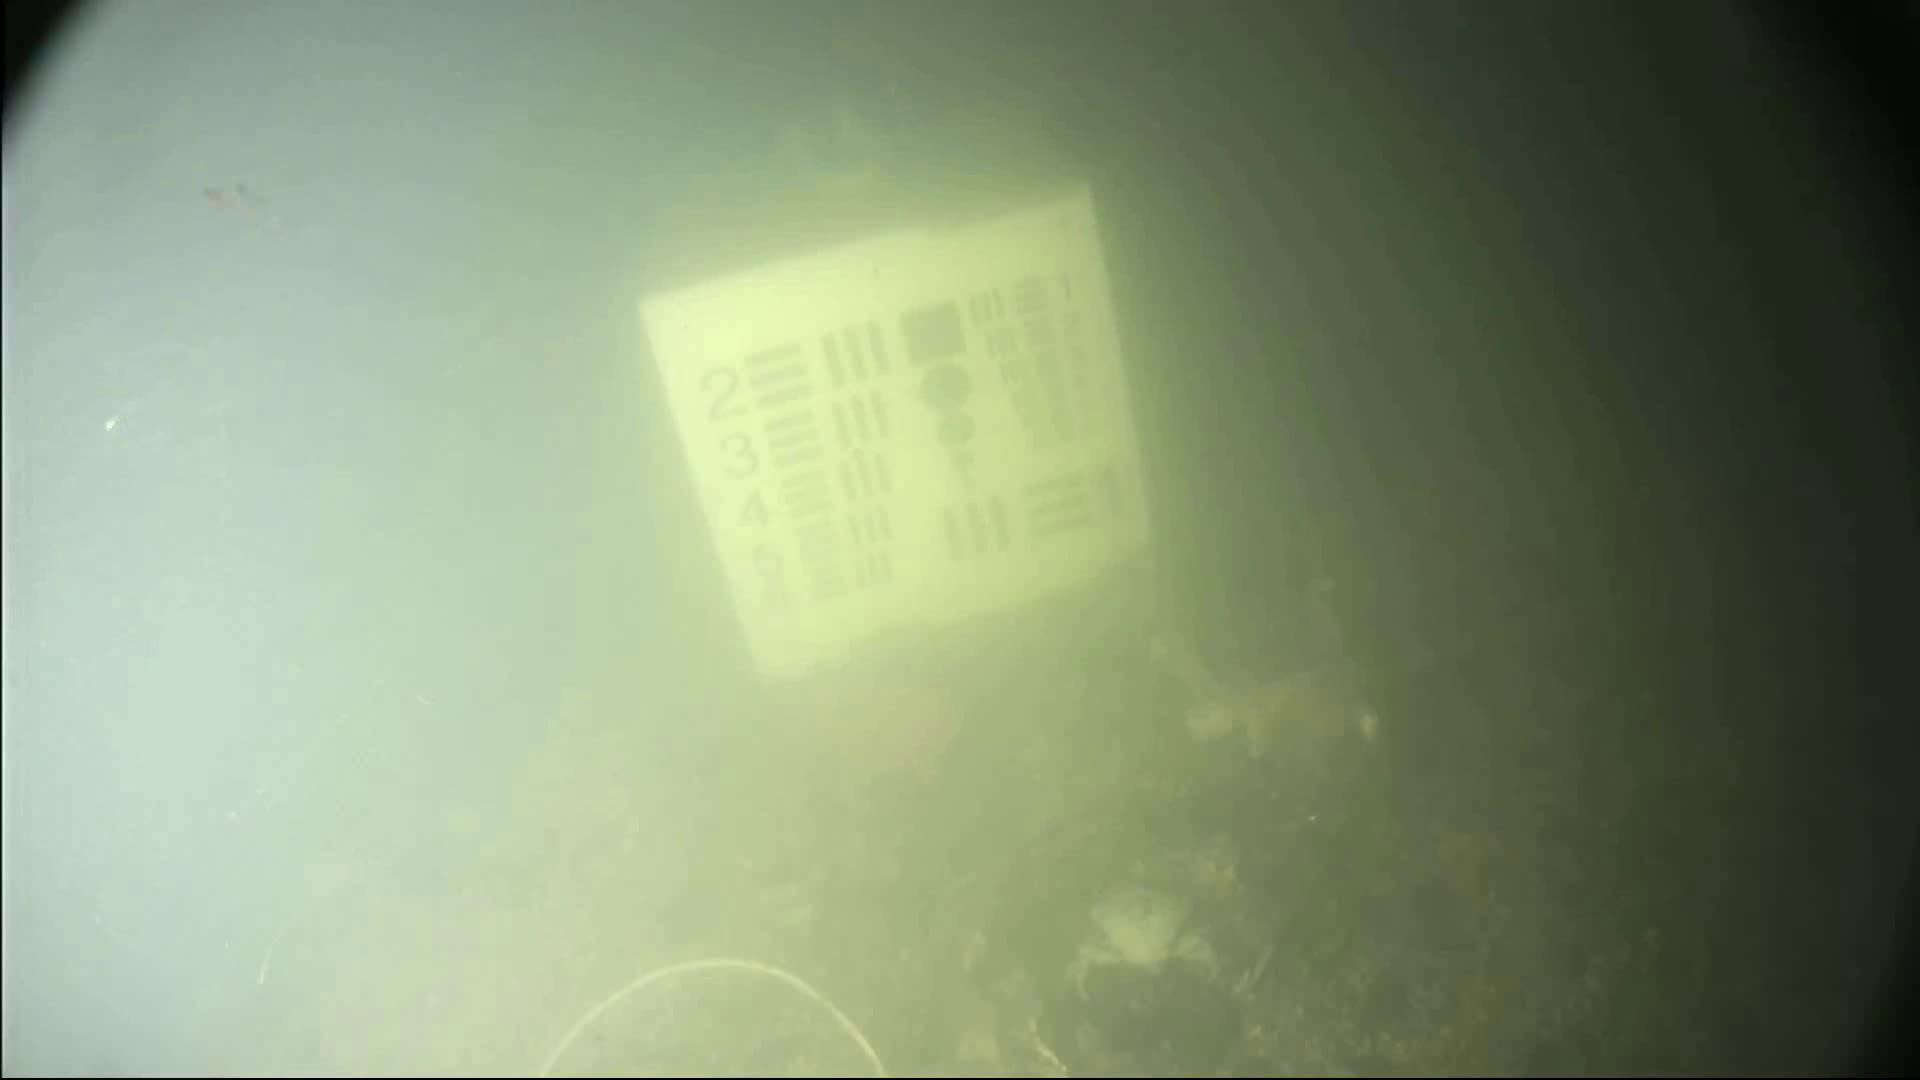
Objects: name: crab